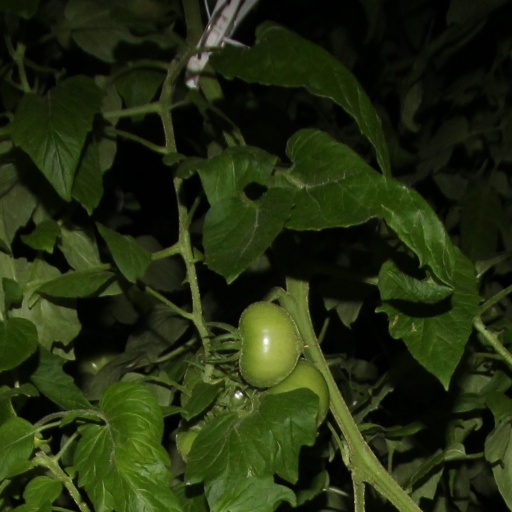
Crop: tomato